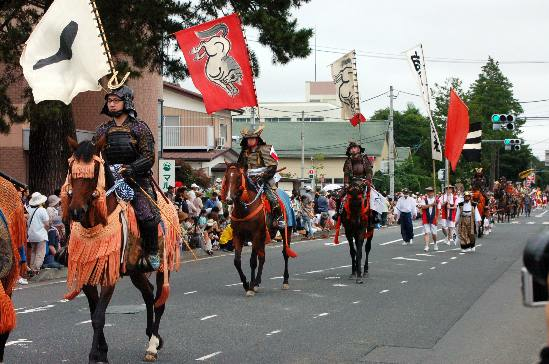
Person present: Yes